George Kingsley

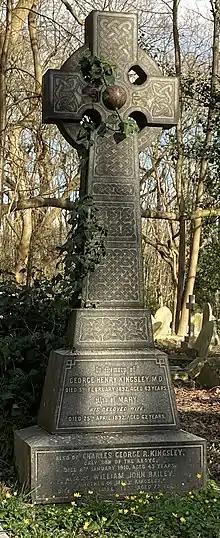
Family grave of George Kingsley in Highgate Cemetery (east side)

In 1866 Kingsley accompanied Baroness Herbert of Lea and her children on a tour of Spain. Between 1867 and 1870 he travelled in Polynesia with Baroness Herbert's son, the Earl of Pembroke, and he recorded his experiences in "South Sea Bubbles" "by the Earl and the Doctor" (1872). This book of travel and adventure won great and instant success, reaching a fifth edition by 1873.